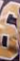
Number: 6